Selmentauzen

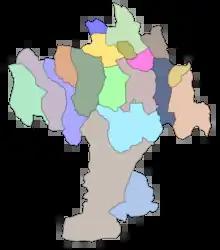
Map of Vedensky District. Selmentauzen is in the west

Selmentauzen is located between the Vashtar and Tenik. It is west of Vedeno.